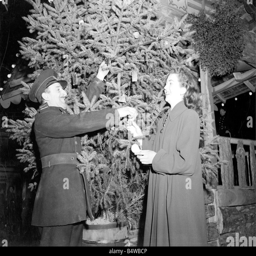
a fireman helping to arrange the lights on the borough 's christmas tree